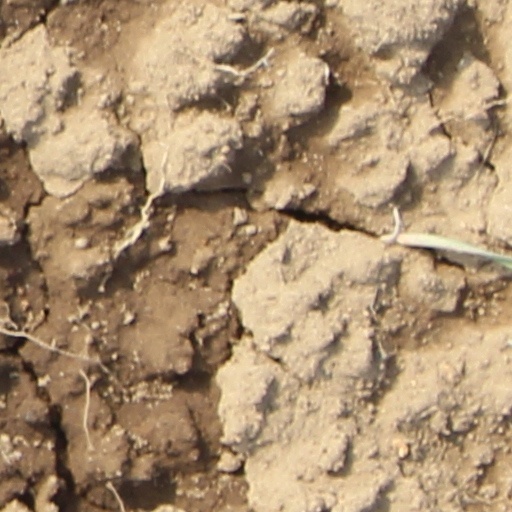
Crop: wheat